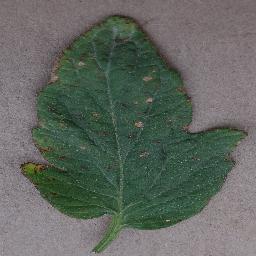
Label: Tomato___Bacterial_spot